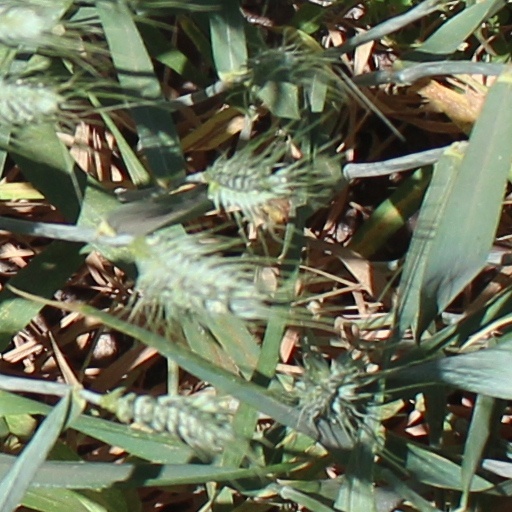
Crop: wheat